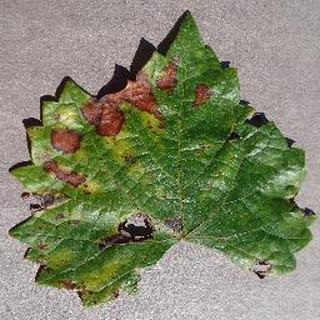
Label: grape_esca_black_measles